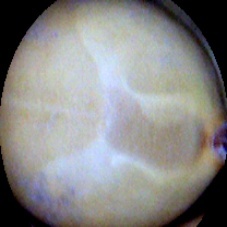
Label: Intact